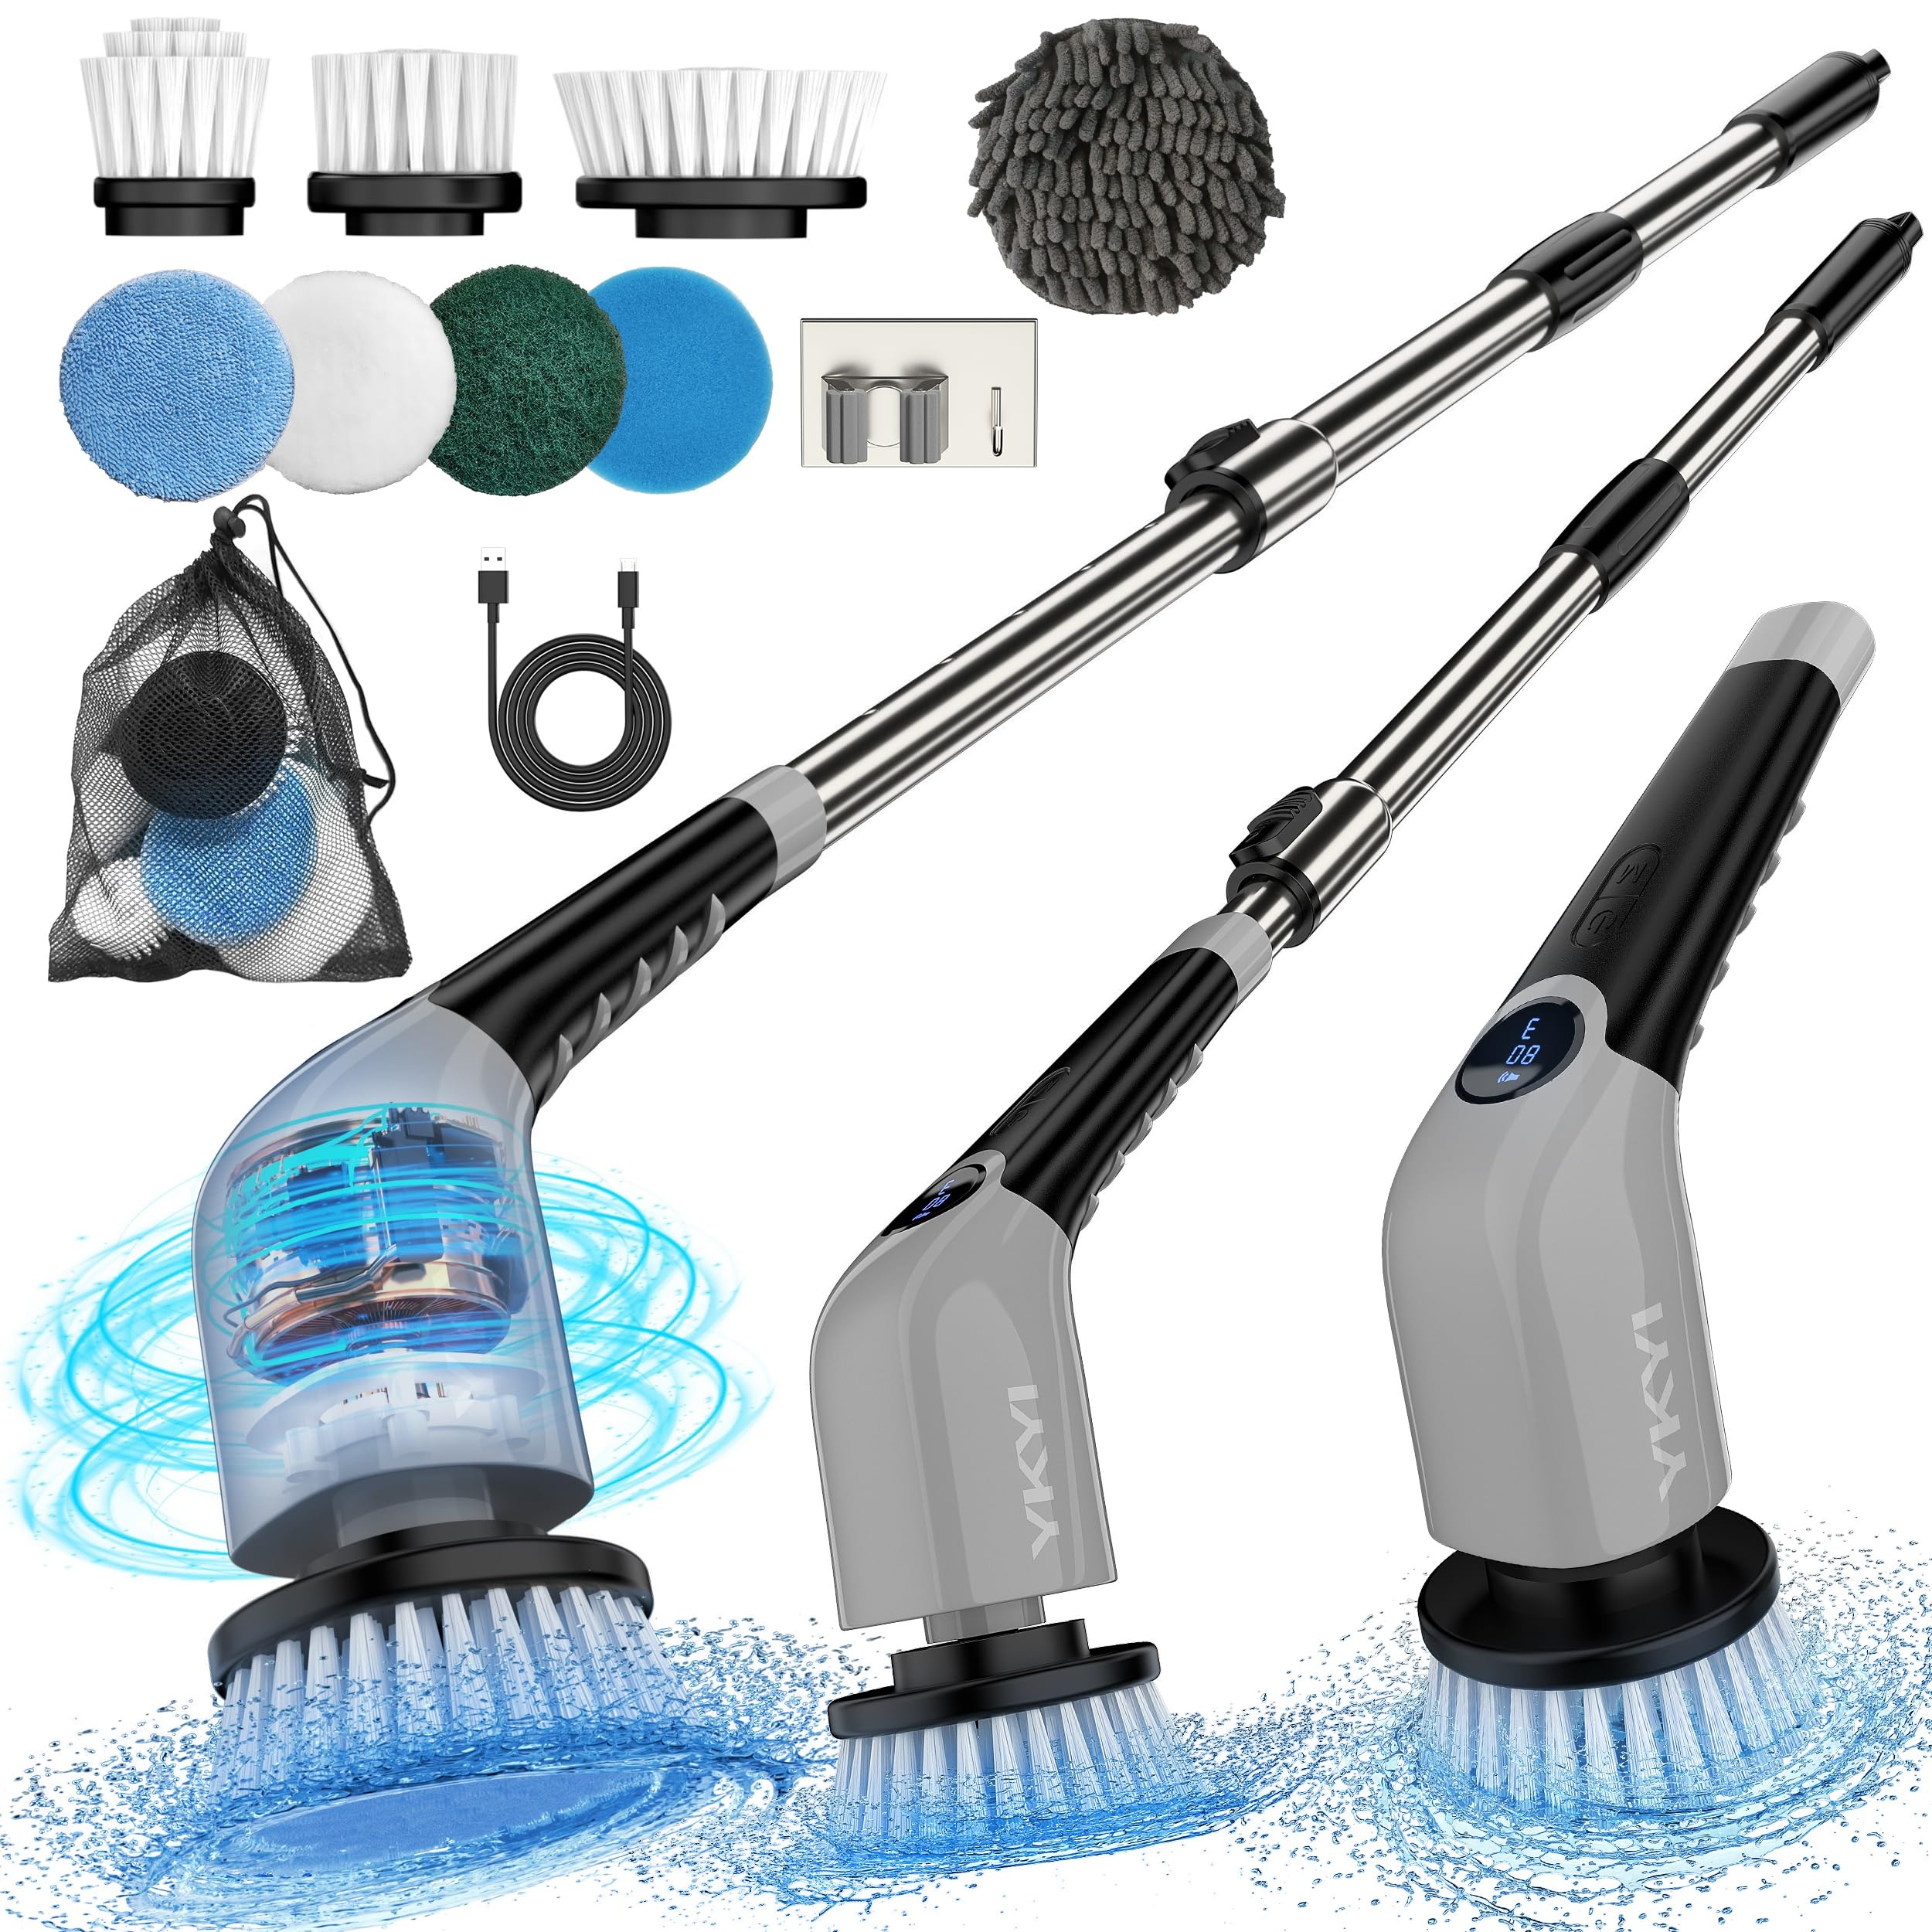
Cordless Electric Spin Scrubber with 8 Brush Heads
Brand: YKYI Color: Gray Features: Cleaning brush&Multi-function:long handle adopts 3- section design,Retractable Tube adjust from 35.8 to 43.3 inches,3 speed adjustable(440/380/280RPM).cordless design and battery(2500mAh),this electric scrubber can work continuously for up to 90 minutes after 4 hours of fast charging(Type-C). Voice Broadcast and LED digital display of battery usage. Power level and speed can be checked at any time. Electric Spin Scrubber 2025 Upgraded:Battery capacity、IPX7 waterproof、RPM、accessories have all been upgraded.Say goodbye to tedious scrubbing and hello to more leisure time with this highly efficient electric scrubber that gets the job done in half the time of traditional cleaning methods. More accessories&multipurpose:Equipped with hook and brush head storage bag, save storage space.8 replaceable multifunctional brush heads.this electric scrubber can be used to clean a wide range of surfaces in your home.For example, cleaning shower rooms, cleaning narrow and hard to reach areas, glass, tile wall, car surface, kitchens,wheel hub, car seat, furniture and windows. Convenient design-Easy to assemble:Our electric cleaning brush helps you do housework with the most relaxed posture. Different from traditional hand wash. without bending over and making your cleaning work less tiring. in order not to let you and your family tired. Feel more convenience from technology together. Make cleaning more fun.Now start to enjoy the housework with your family! After-sales service:We have a professional after-sales team to provide service for you.We offer a 2-year extended protection plan.If you encounter any problems,such as accidental damage caused by logistics transportation or any problems during use,please tell us.It is also a great choice for family and friends.Material:Plastic,stainless steel.Product size:44"L x 4"W x 4"H. Binding: Kitchen model number: RJ152 Part Number: NJ567 Package Dimensions: 17.5 x 6.6 x 3.0 inches
Brand: YKYI
Category: Home & Garden > Household Appliances > Floor & Steam Cleaners > Steam Mops